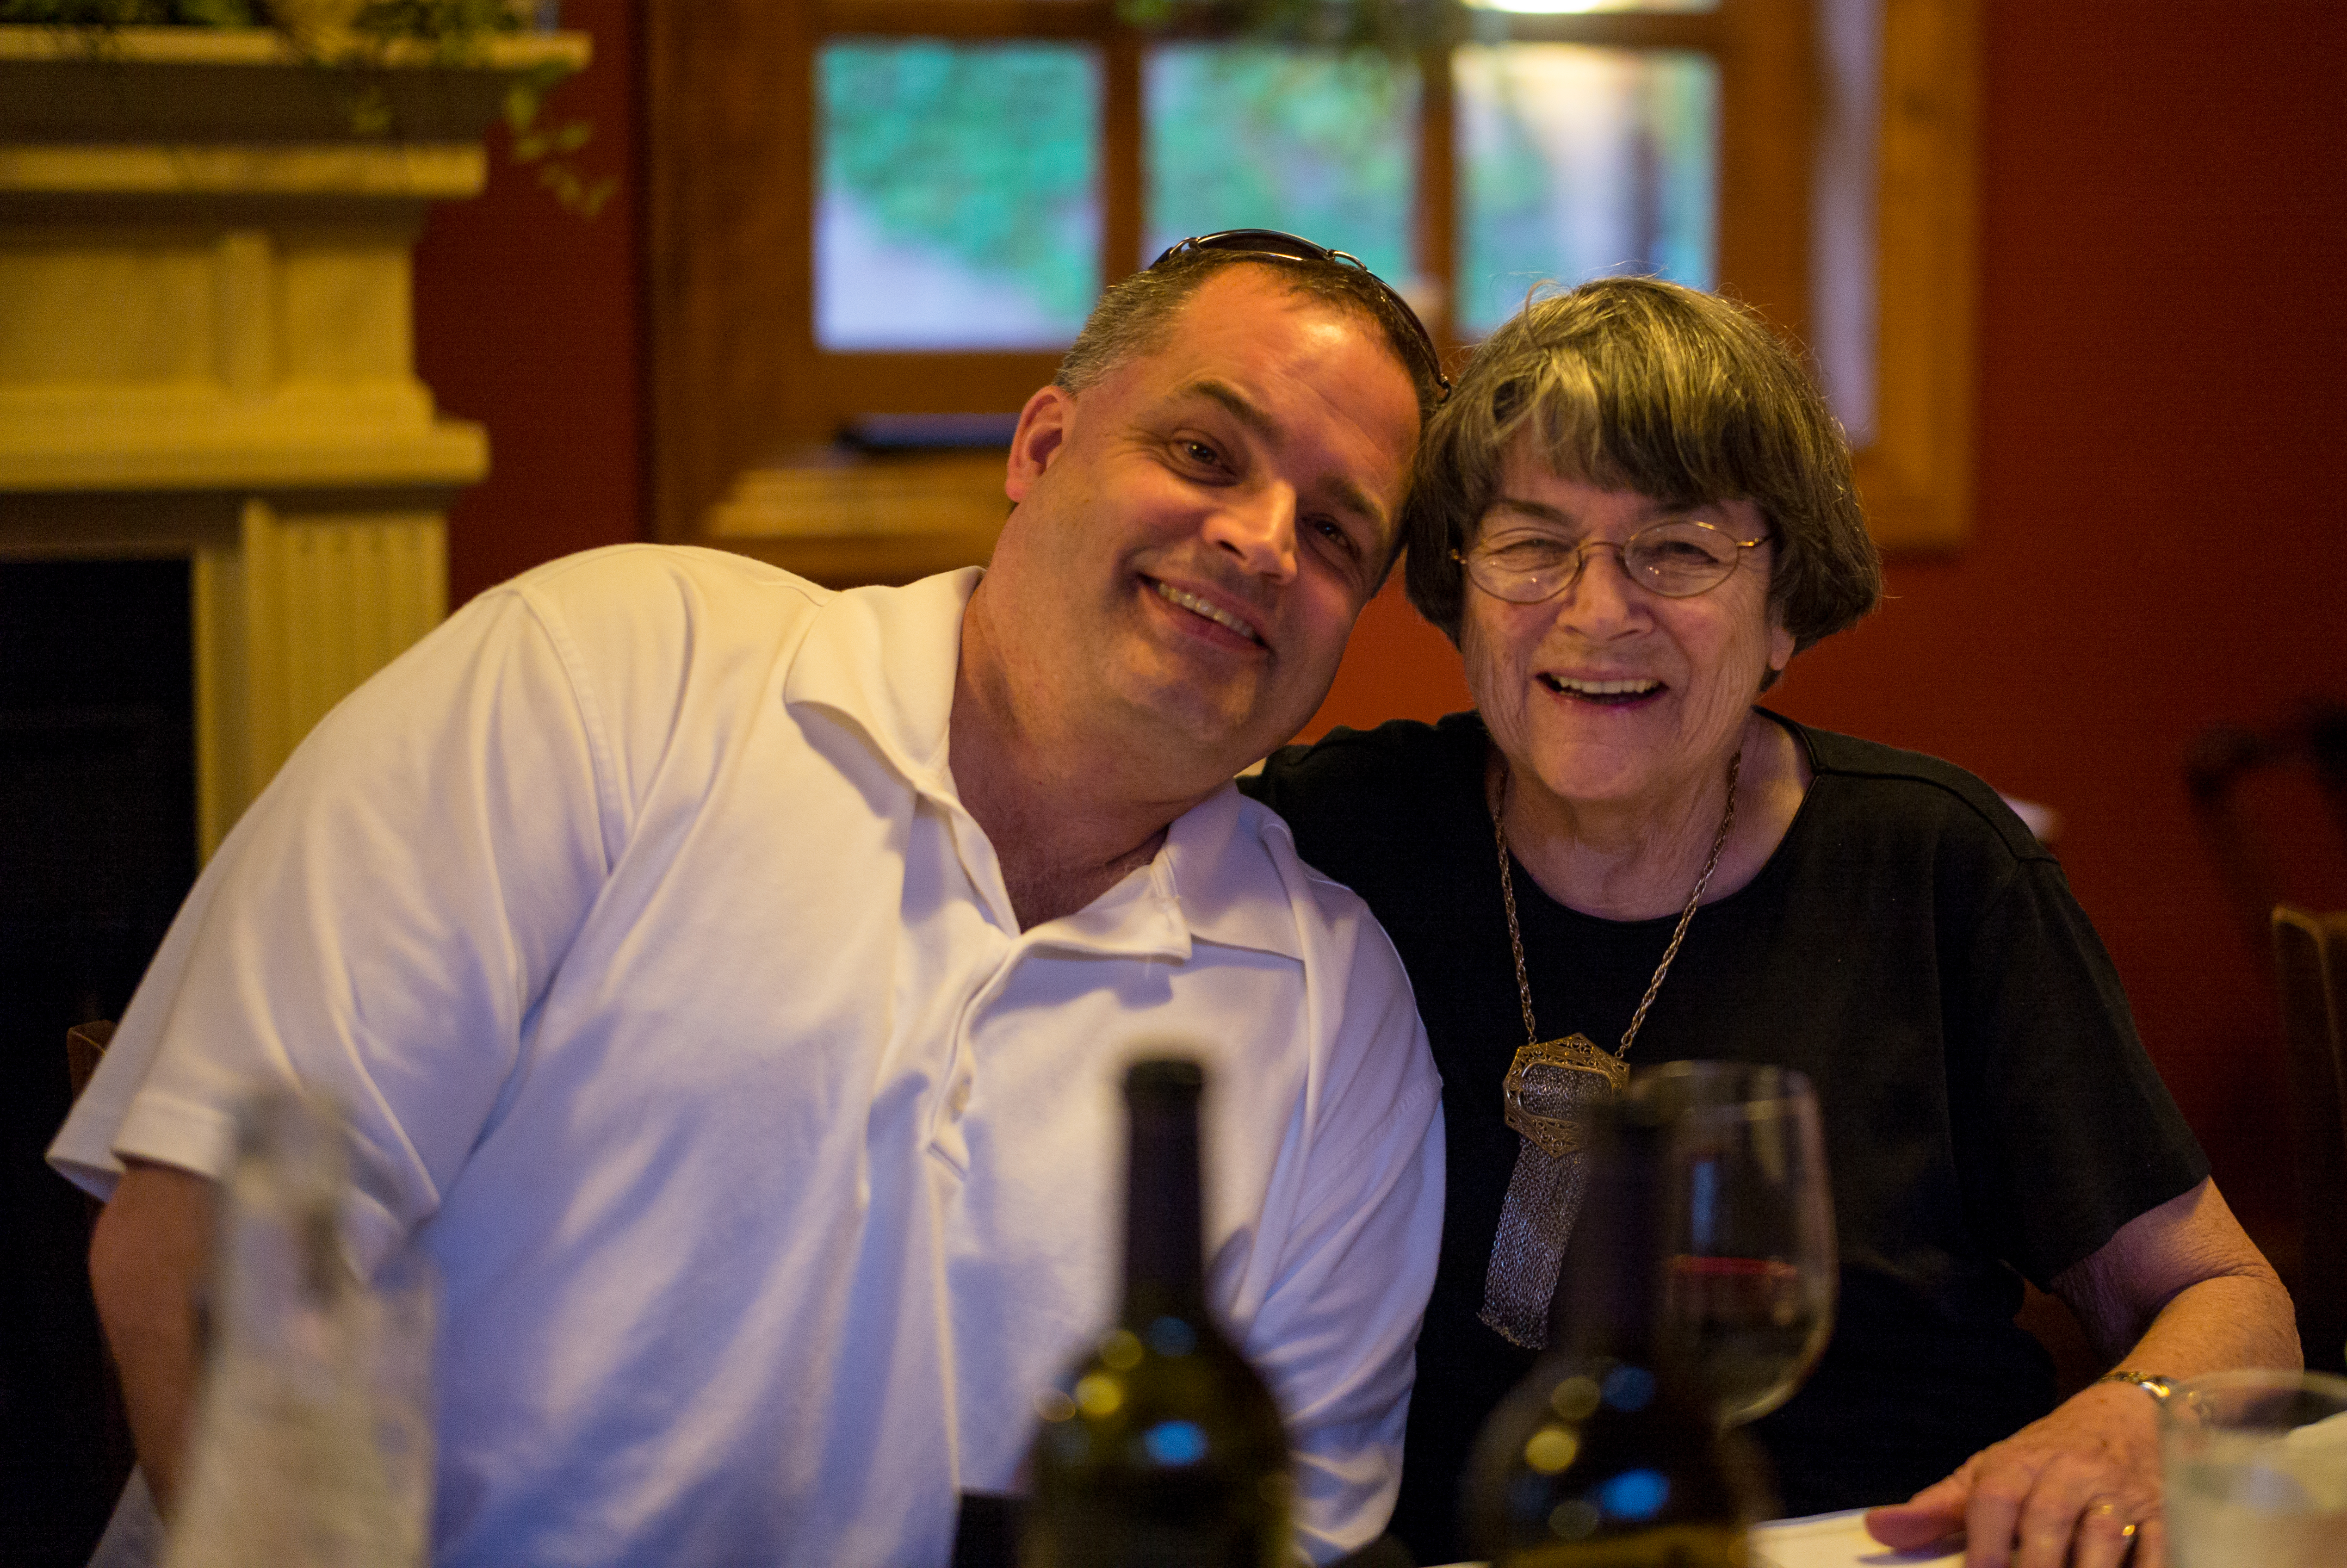
man, person, people, meal, dinner, sense